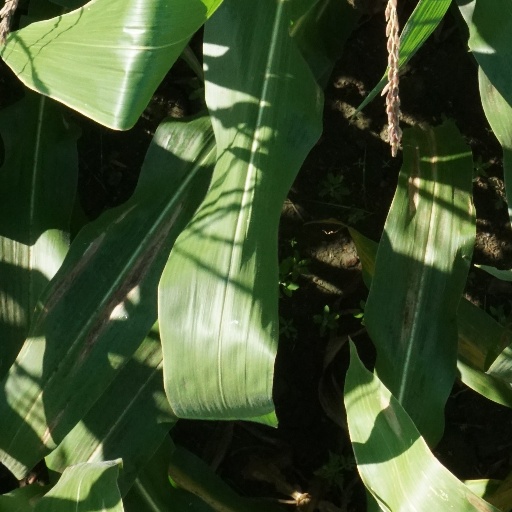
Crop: maize; corn